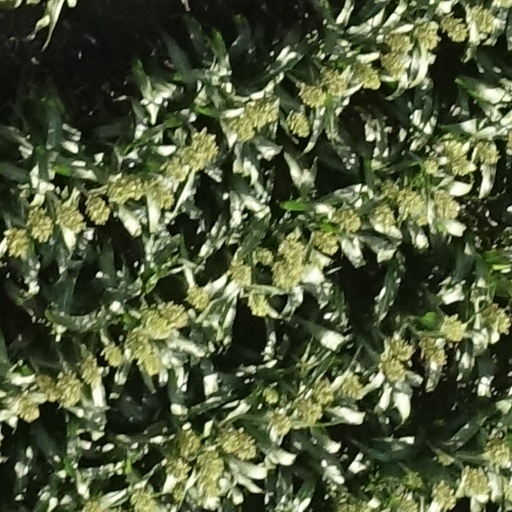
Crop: sorghum